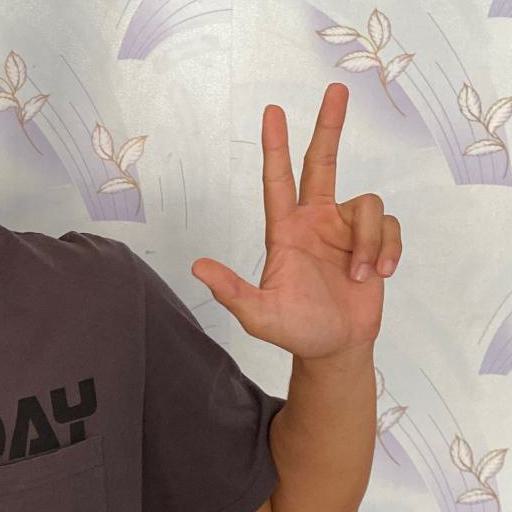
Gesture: three2